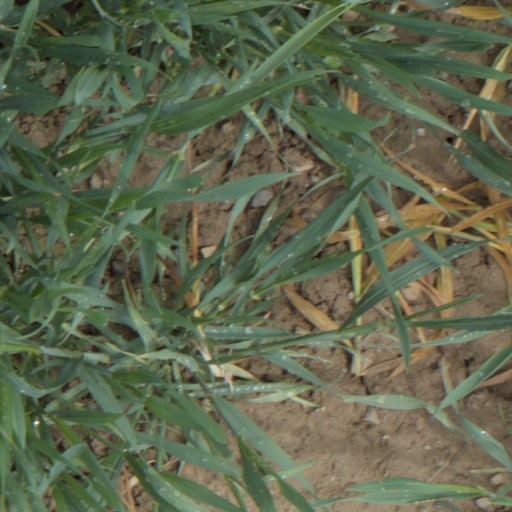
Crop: wheat